Berlin Ostbahnhof

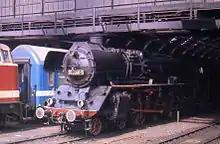
Awaiting eastbound departures in 1973.

The name "Hauptbahnhof" remained long after the division of Berlin ended, until 1998, when the station was re-renamed Berlin Ostbahnhof, restoring the 1950-1987 name. One year later, work began to demolish the station and rebuild it once again, which was completed in 2002. Little remains of the 1980s structure except for an administrative block, some façade elements, and parts of the platform structure.